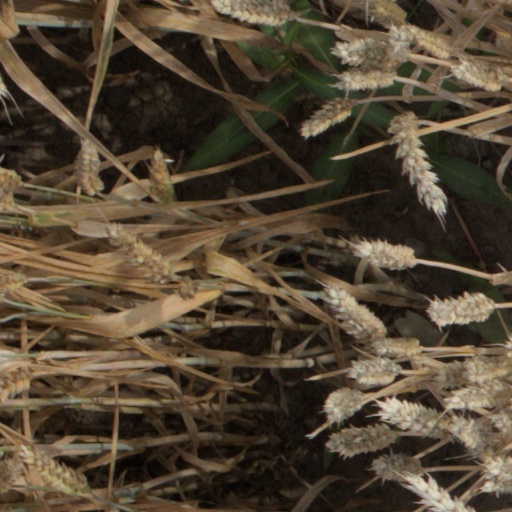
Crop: wheat